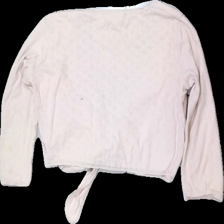
View: back
Type: Cardigan
Category: Ladies
Brand: Bikbok
Colors: Pink
Material: 100% cotton
Pattern: Other
Cut: Cropped
Size: M
Season: All
Damage location: top left
Damage 2 location: bottom center
Damage 3 location: bottom left
Price range: <50
Recommended usage: Export
Description: croppad kofta med hjärtan på, lätt nopprig